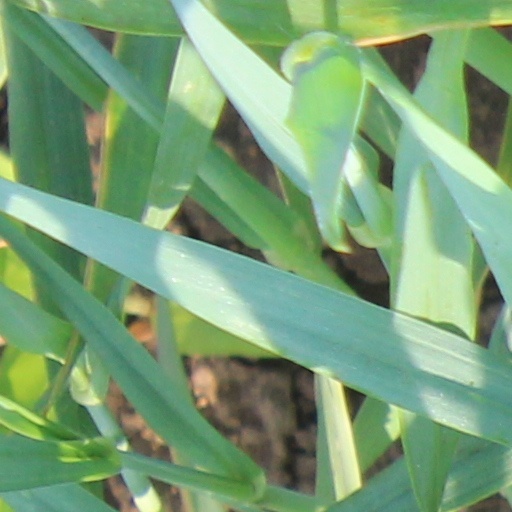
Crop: wheat